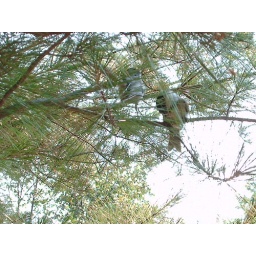
chickadees in white pine